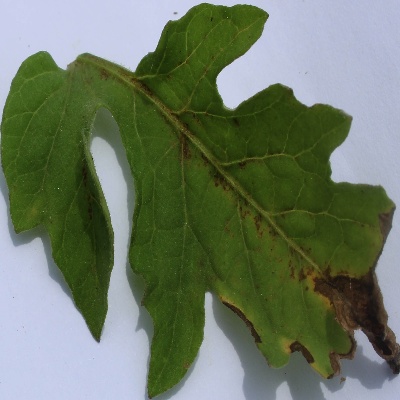
Crop: Tomato
Condition: leaf blight